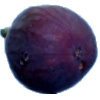
Label: fig